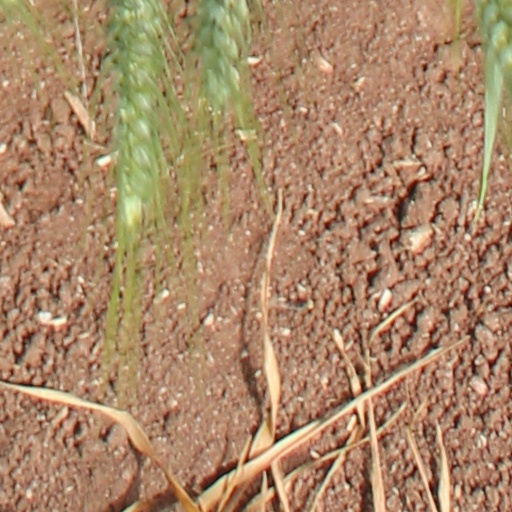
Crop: wheat